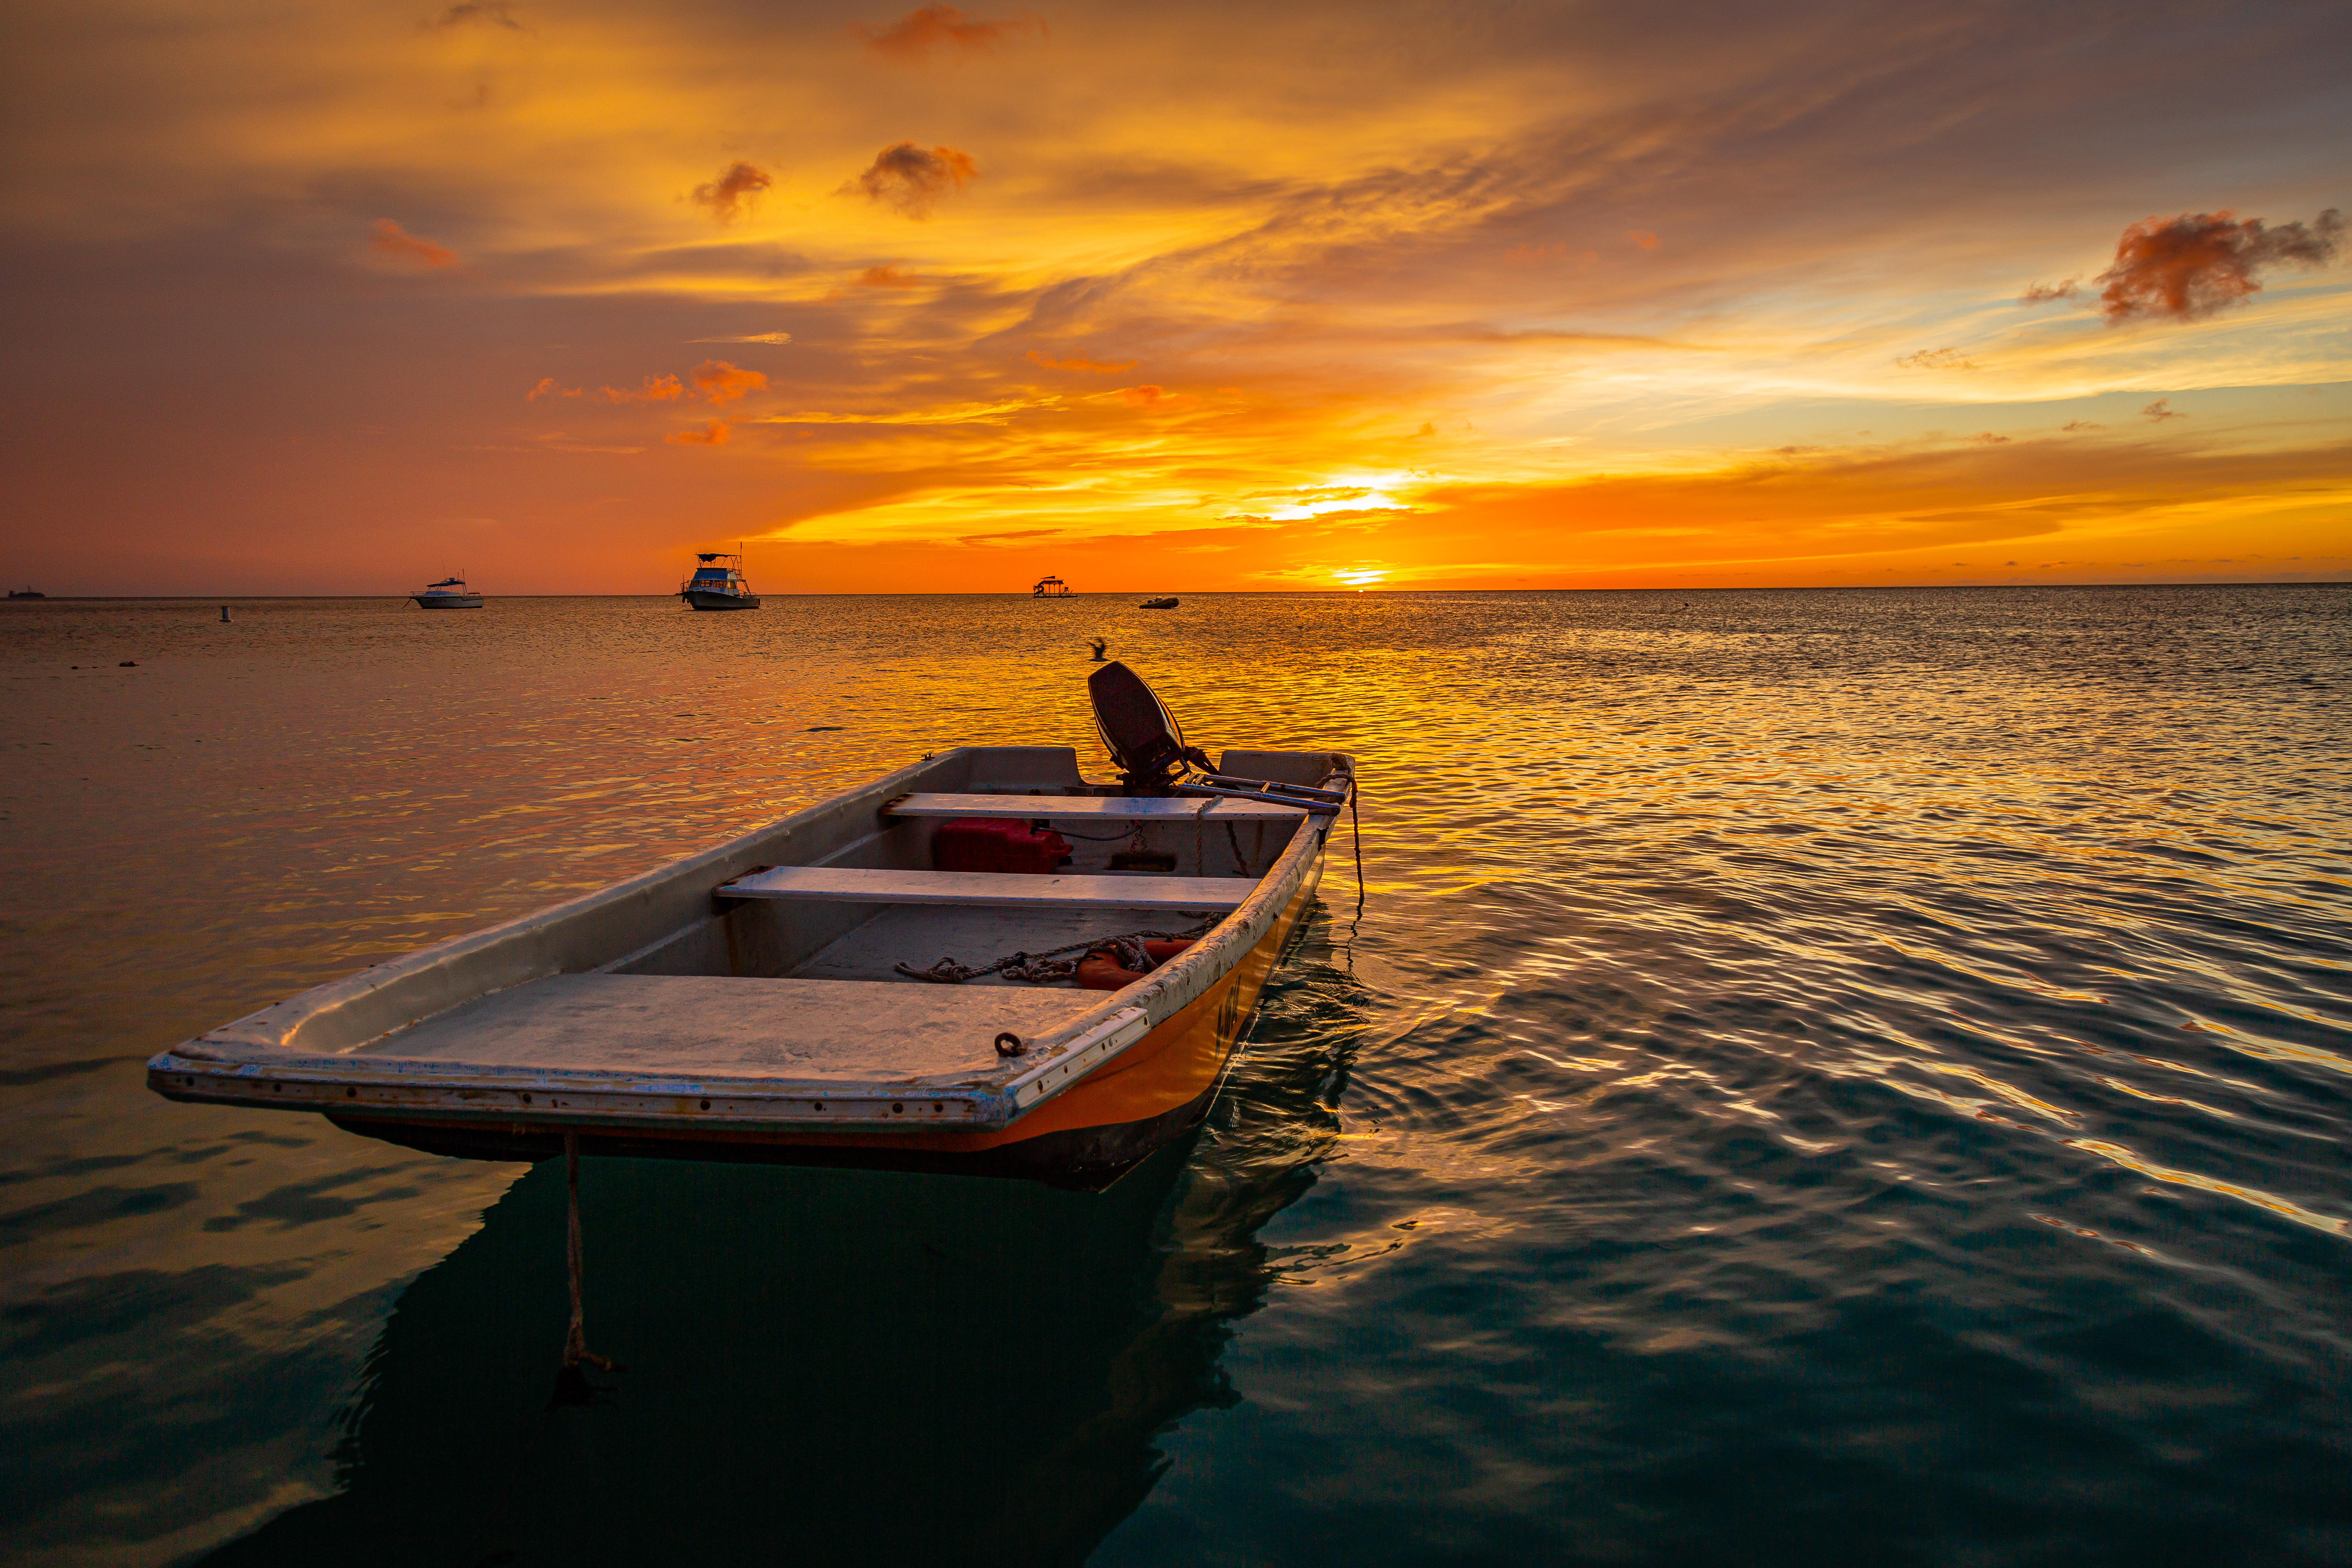
sunset, water, cloud, sky, boat, watercraft, vehicle, boats and boating equipment and supplies, afterglow, sunlight, lake, dusk, liquid, landscape, red sky at morning, horizon, natural landscape, sunrise, wood, calm, recreation, sun, reflection, shore, coast, wave, sound, evening, ocean, dawn, ship, water transportation, wind wave, stock photography, lake district, balance, tropics, vacation, leisure, loch, boating, cumulus, sea, reservoir, art, heat, inlet